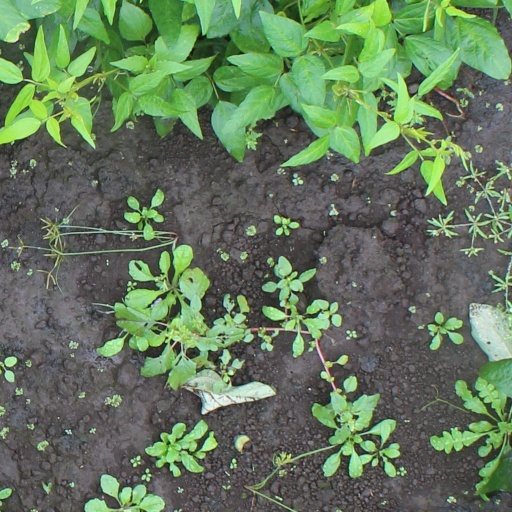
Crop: soybean